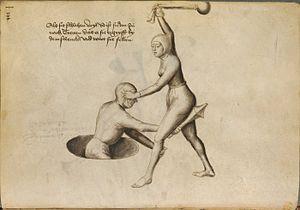
Ceci est une numérisation d'un livre historique, le Fechtbuch ('livre d'escrime') du maître d'escrime allemand Hans Talhoffer.